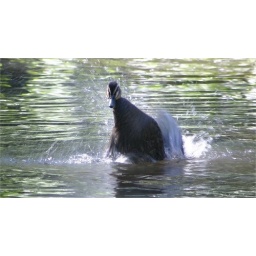
spotted this little duck in a creek